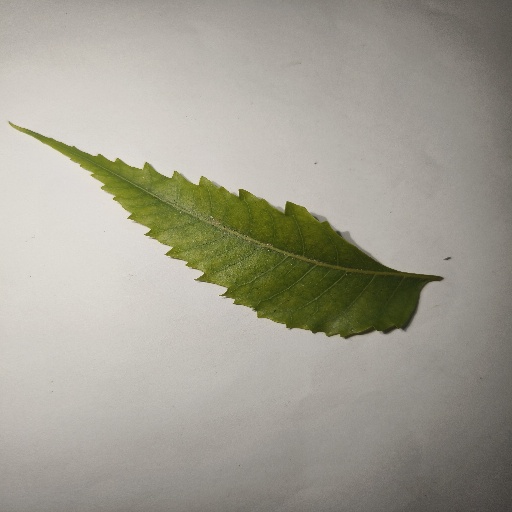
Species: Neem
Leaf condition: Yellow Leaf